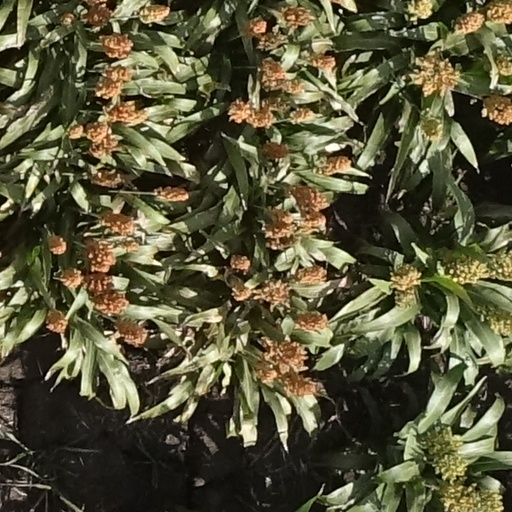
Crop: sorghum